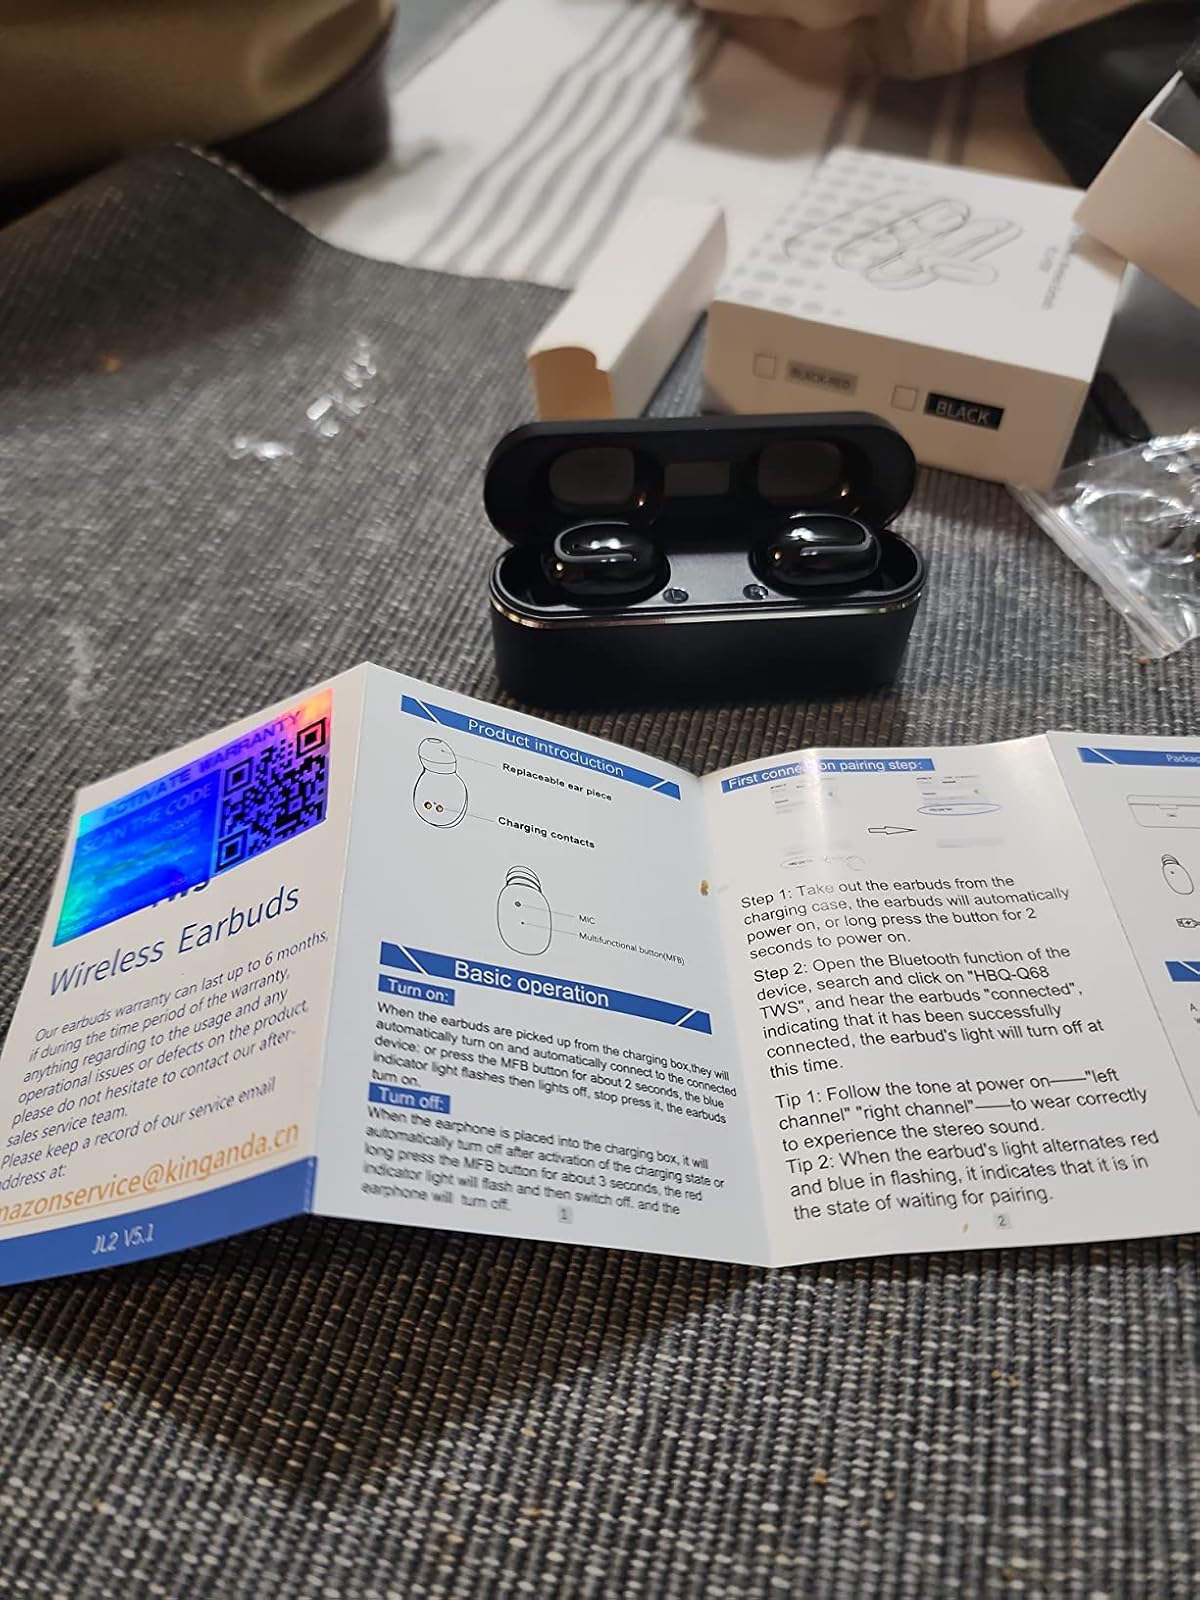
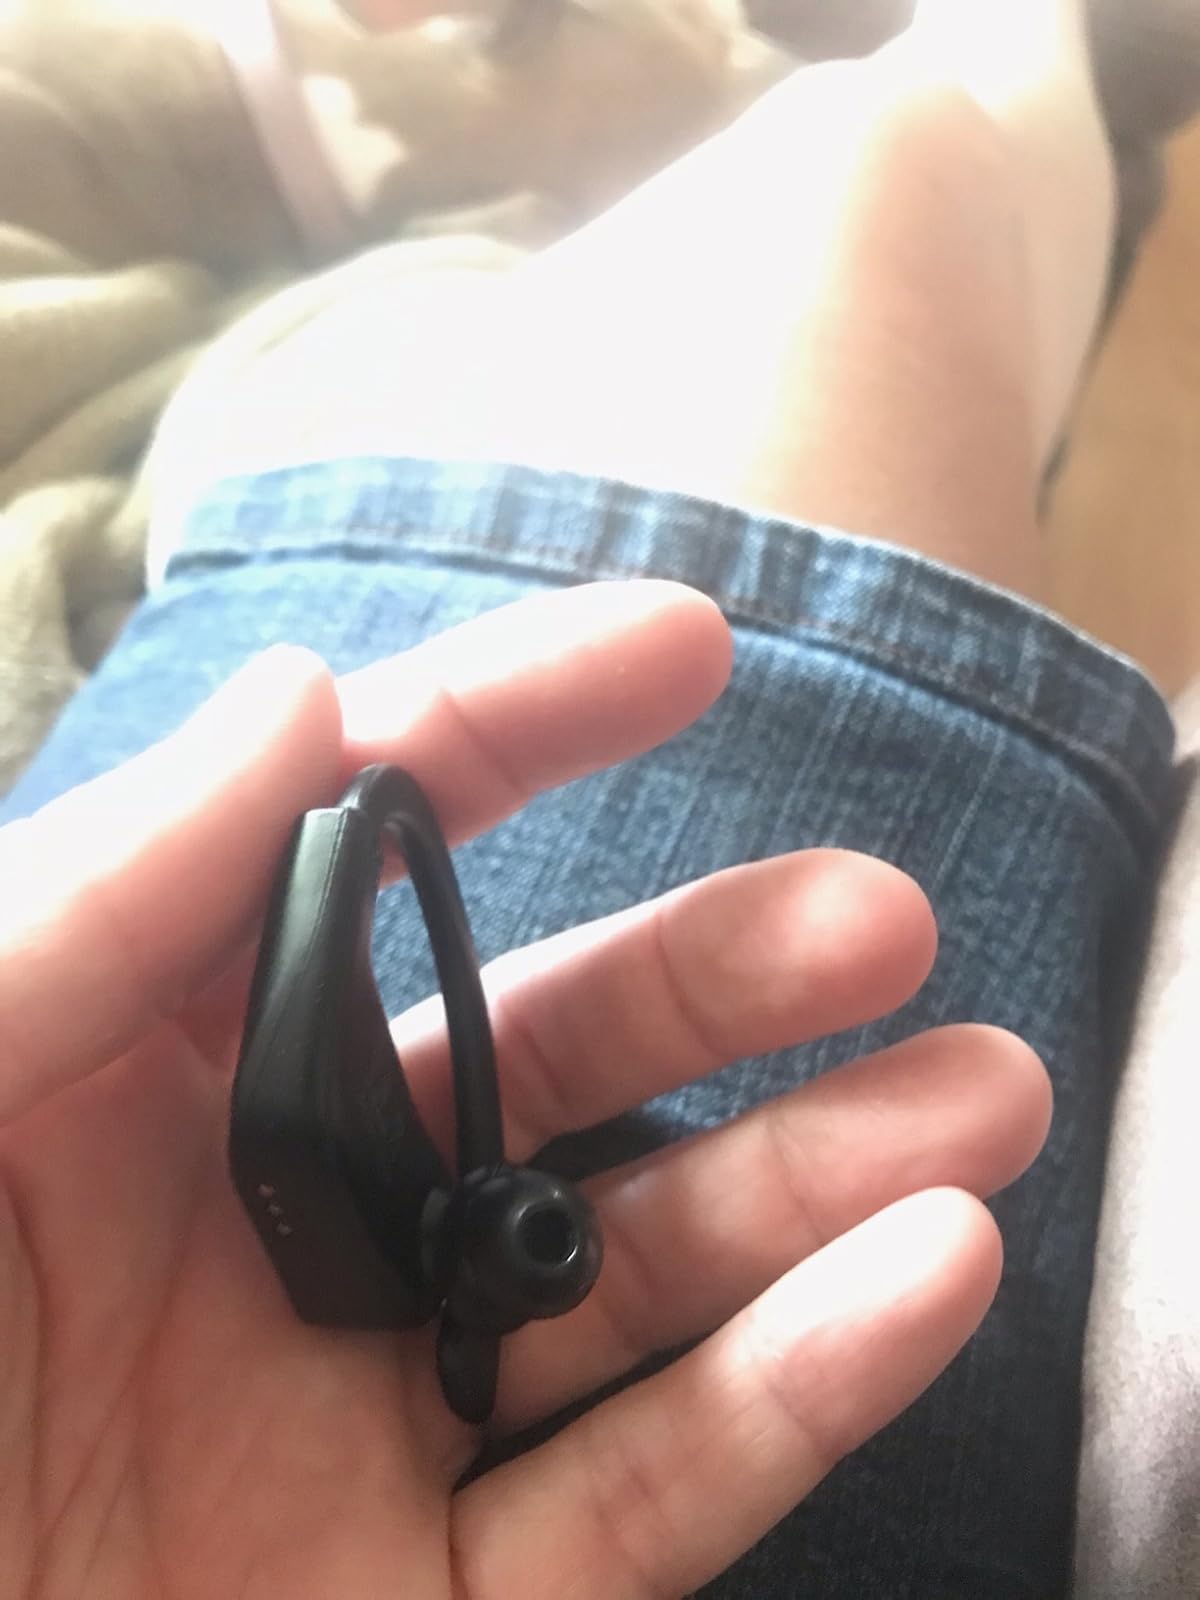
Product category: earbuds
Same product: no